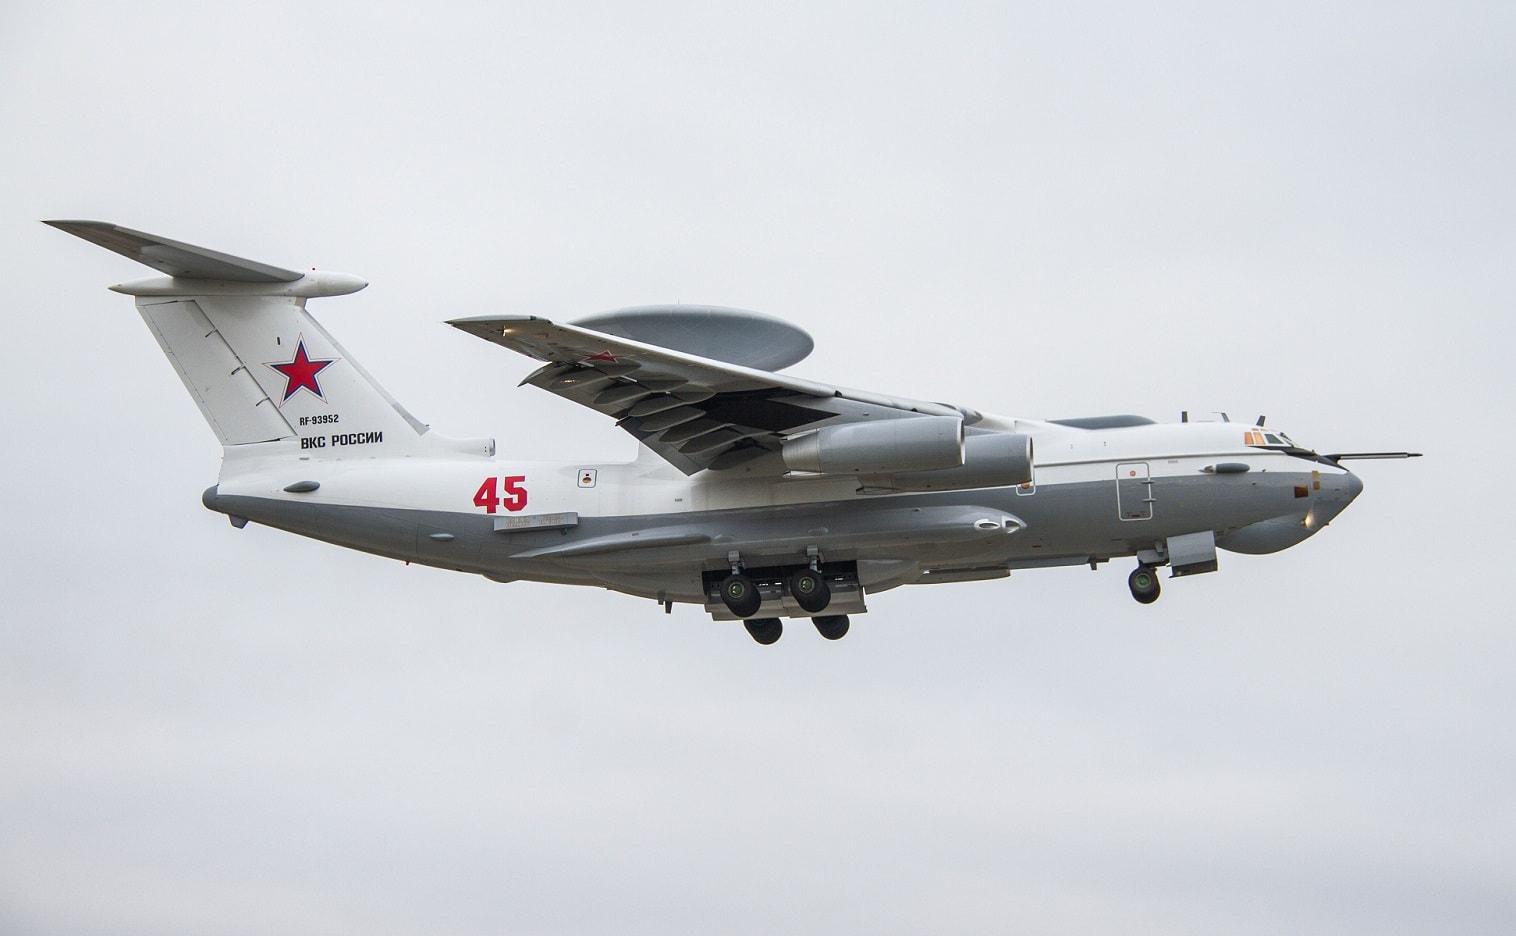
Vehicle type: Planes